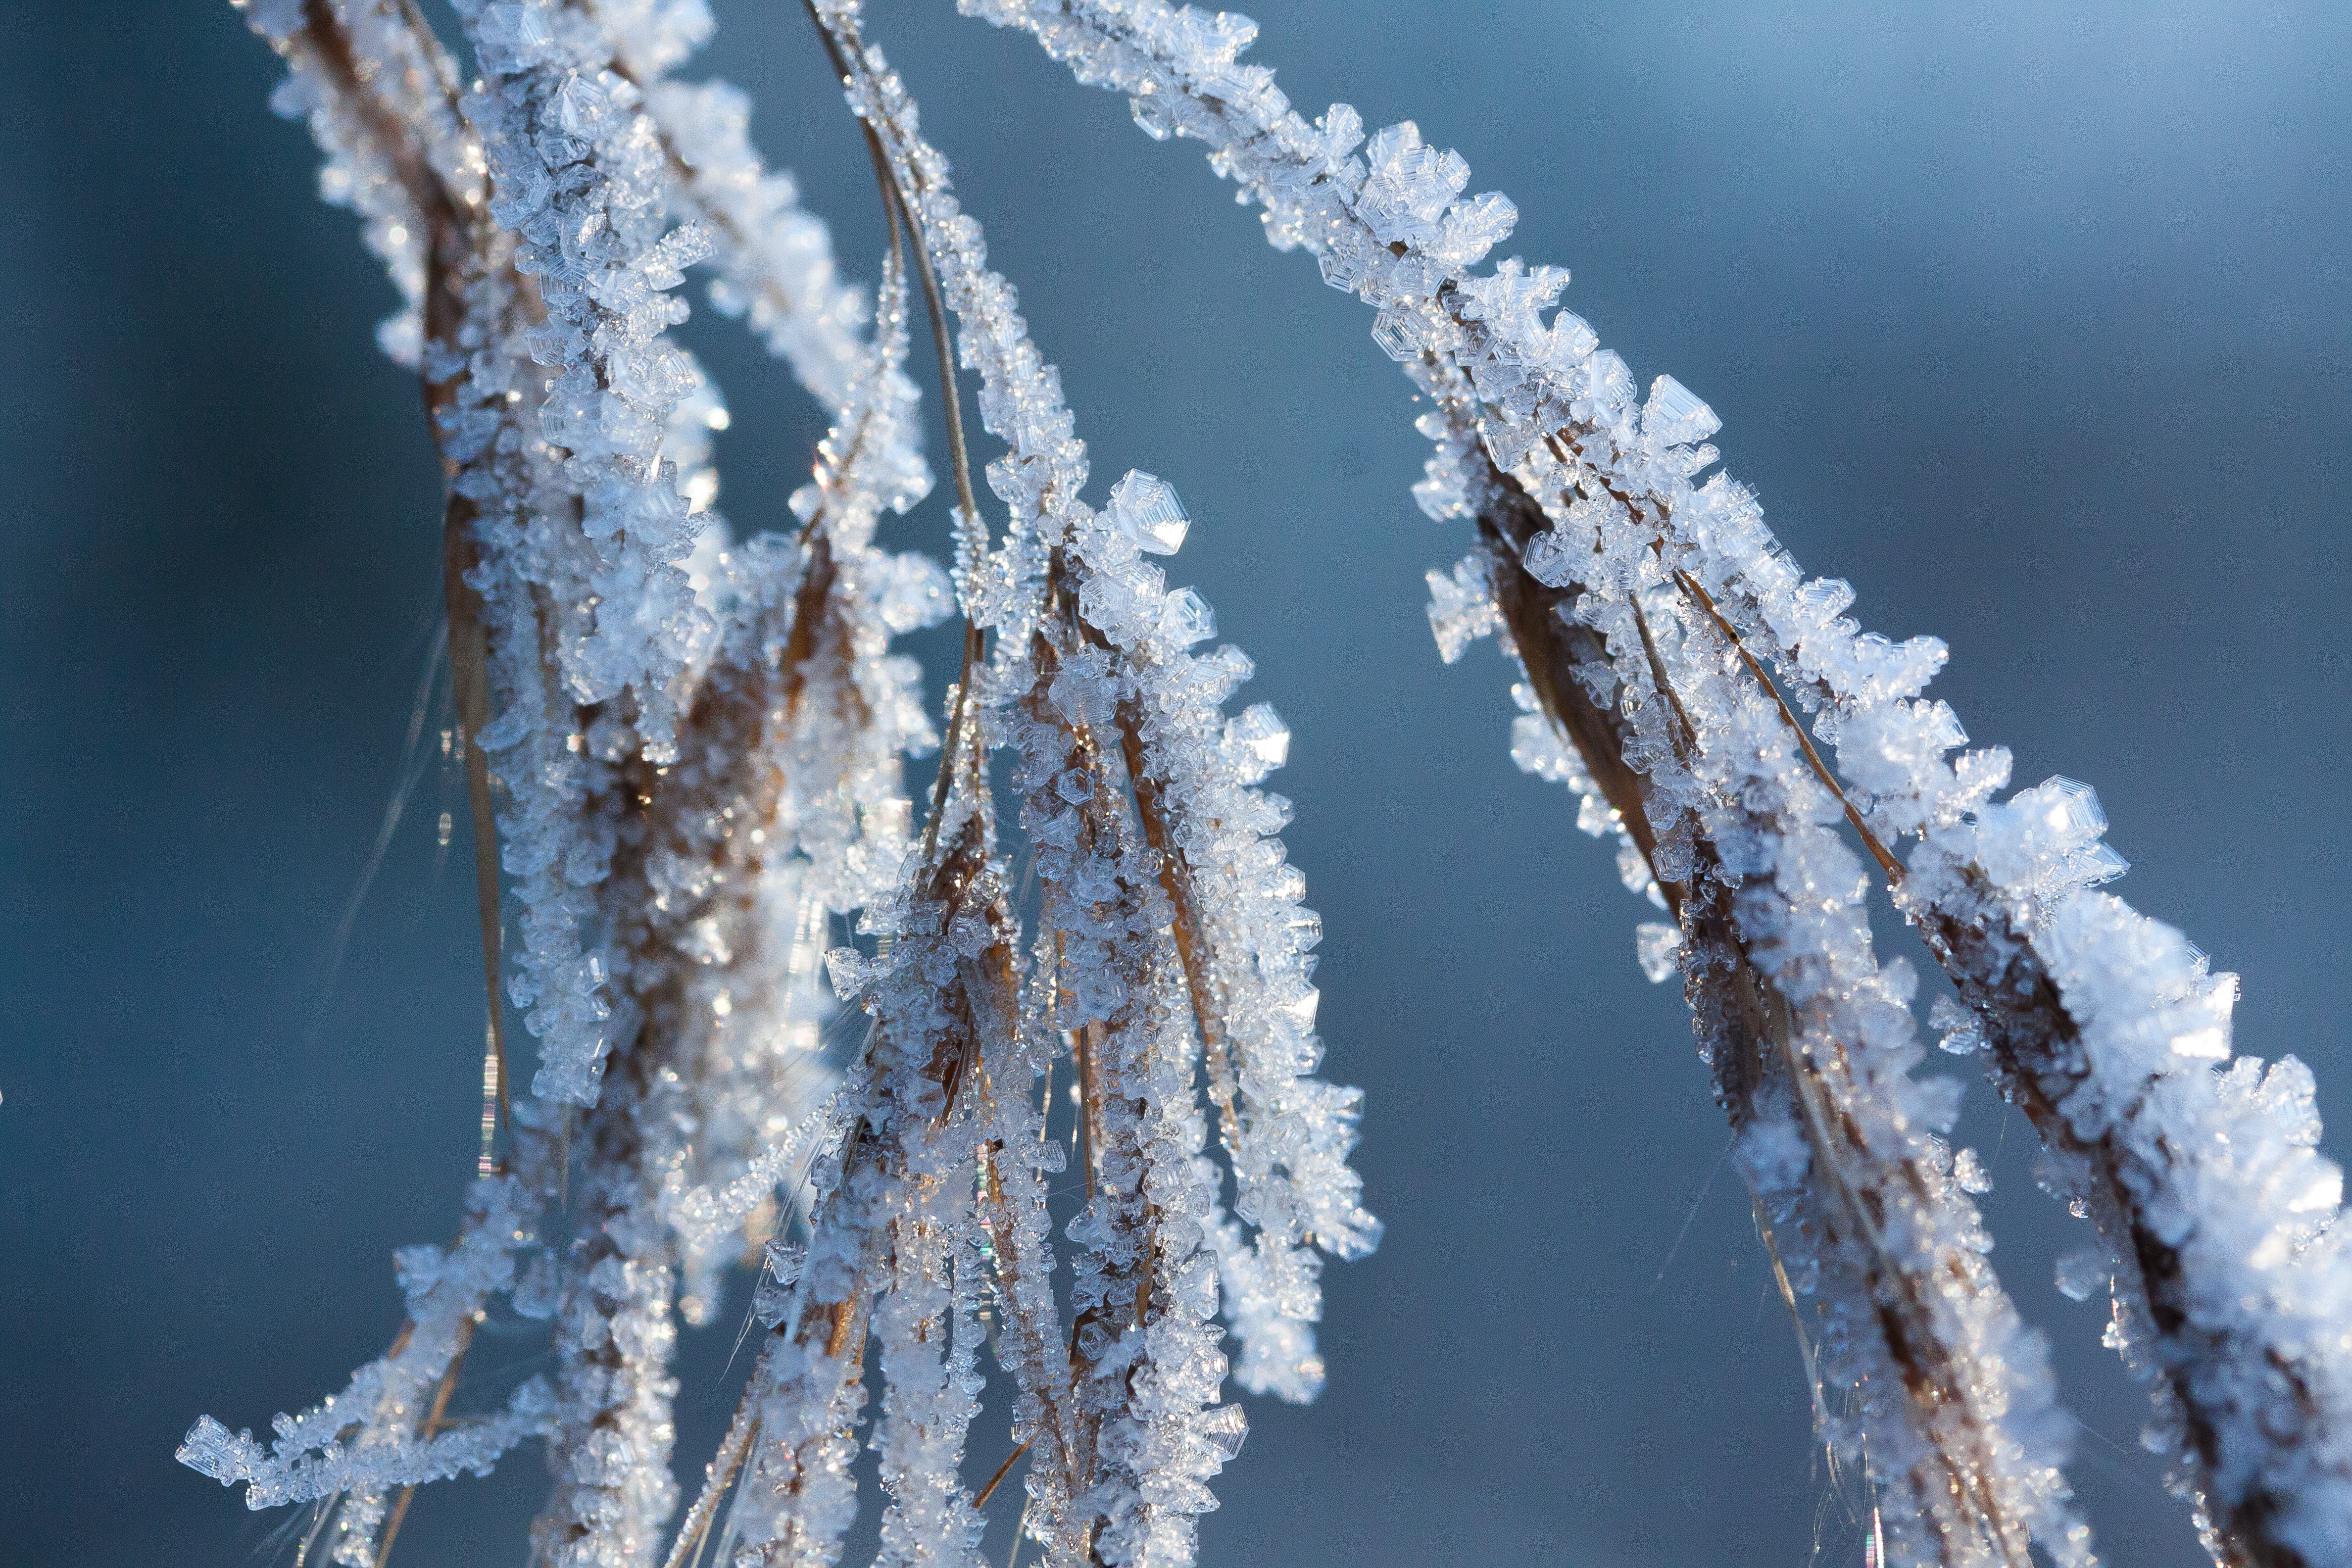
tree, water, nature, grass, branch, snow, winter, frost, ice, macro, frozen, season, twig, ice crystal, icicle, time of year, hoarfrost, freezing, macro photography, plant stem, woody plant